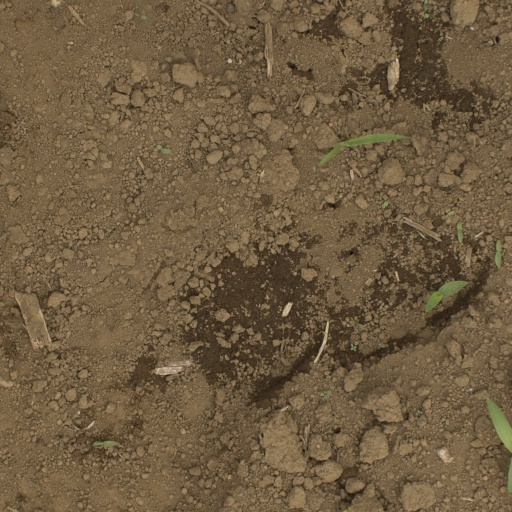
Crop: Jerusalem artichoke